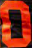
Number: 0